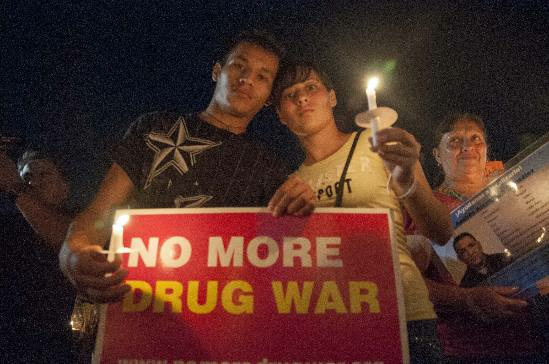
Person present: Yes